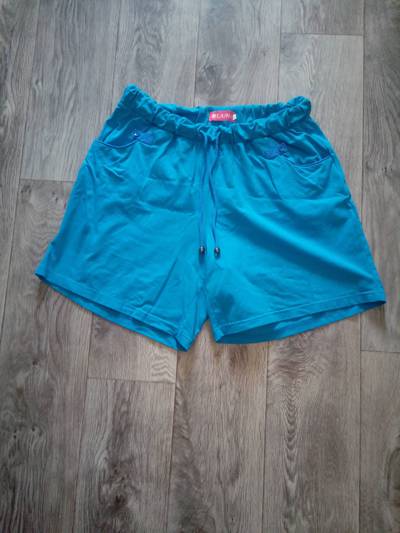
Waste category: clothes